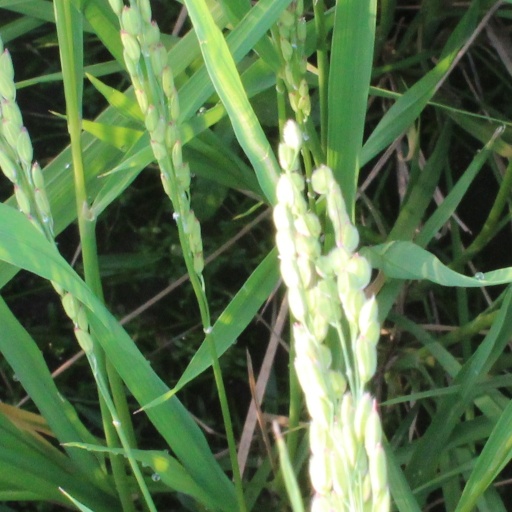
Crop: rice